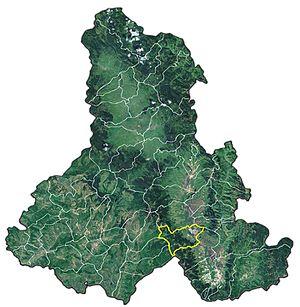
Miercurea Ciuc, est le chef-lieu du județ de Harghita, dans le Pays sicule, en Transylvanie.